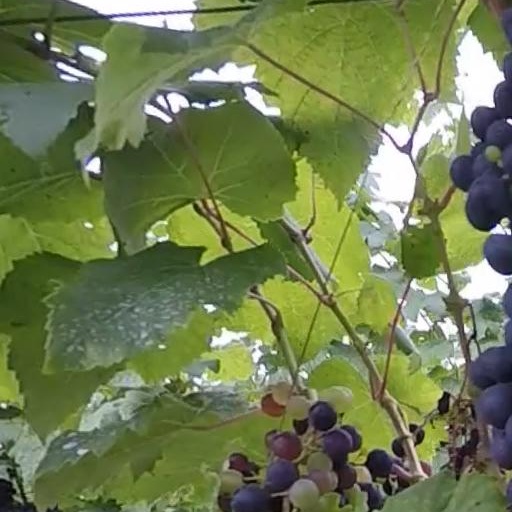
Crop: grape